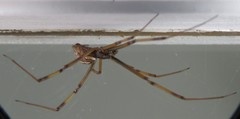
Species: Lactrodectus_hesperus